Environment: real
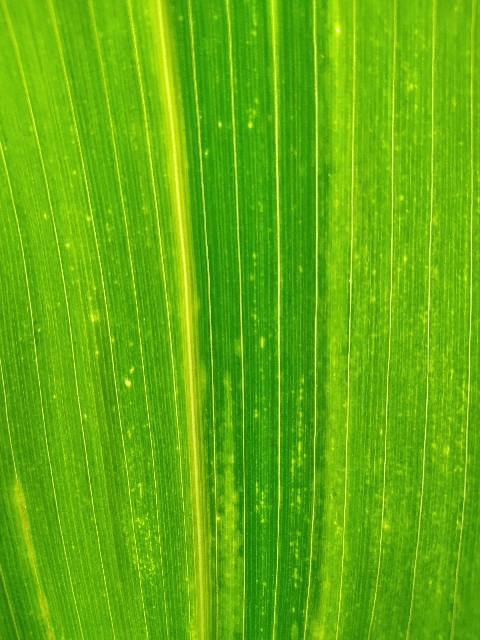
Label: lethal_necrosis